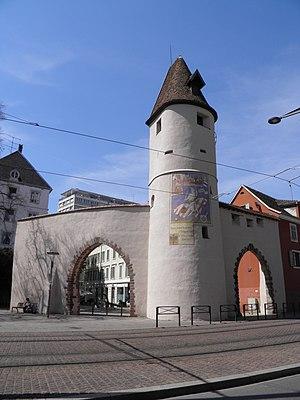
Bollwerk à Mulhouse (Haut-Rhin, France).